The History of Trauayle

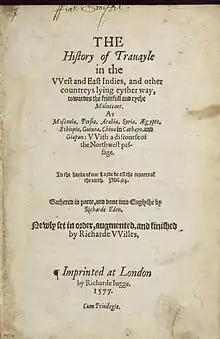
1577 edition

The History of Travel (printed between 1555 and 1599) is a collection of travel writings published and printed by Richard Jugge (1514–1577). Its full title is "The history of in the West and East Indies, and other lying way, the and Moluccaes : As Moscouia, Persia, Arabia, Syria, Ægypte, Ethiopia, Guinea, China in Cathayo, and Giapan : a discourse of the Northwest passage". The work records exploration narratives by sailors and explorers during the Age of Exploration.